British merchant seamen of World War II

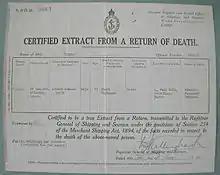
Certificate of Death – Merchant Navy – 1942

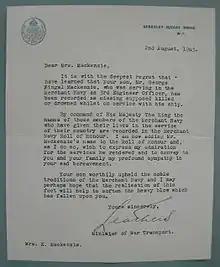
Condolence Letter to the mother of a MN seaman

When a seaman paid off at the end of their engagement they would receive in addition to their pay, a detailed payslip showing hours worked at basic and overtime rates and monies paid in subs during the voyage or while in port. There was a Discharge Slip which specified the name of the ship on which they had served, the rating in which they sailed (e-g-., Able Seaman or Fireman) and the dates of their service aboard. It also gave indication of their ability at work and their conduct during that period.